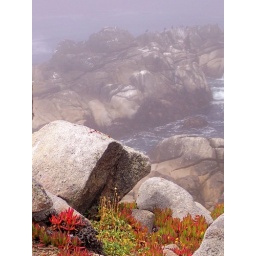
The drab rocks are counterbalanced by pretty weird flowers everywhere.